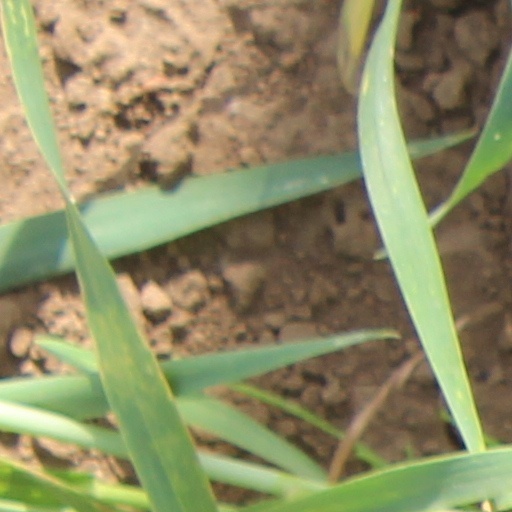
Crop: wheat